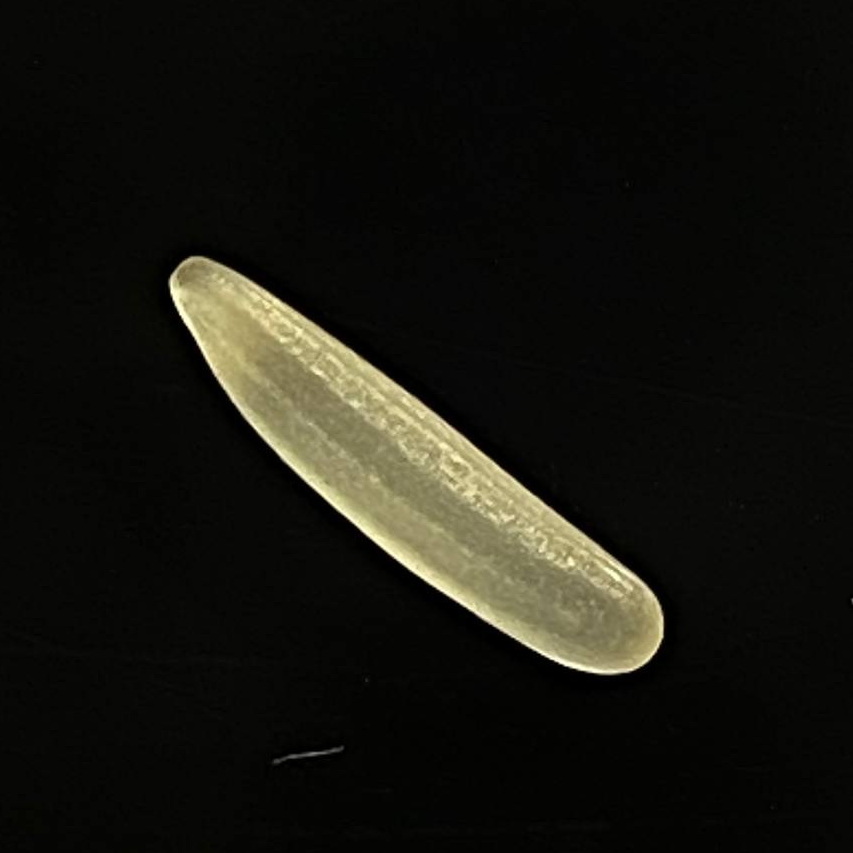
Rice variety: Bashmoti